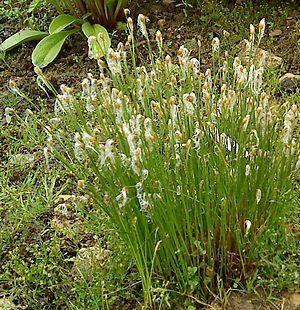
Cette liste de Tracheophyta de Bosnie-Herzégovine, ainsi que d’espèces introduites est un aperçu incomplet d’espèces de mousses, de fougères, de gymnospermes et d’angiospermes citées dans la littérature disponible en langues bosniaque, croate, serbe et serbo-croate. Cet aperçu n’inclue pas des espèces cultivées ni celles occasionnellement introduites.